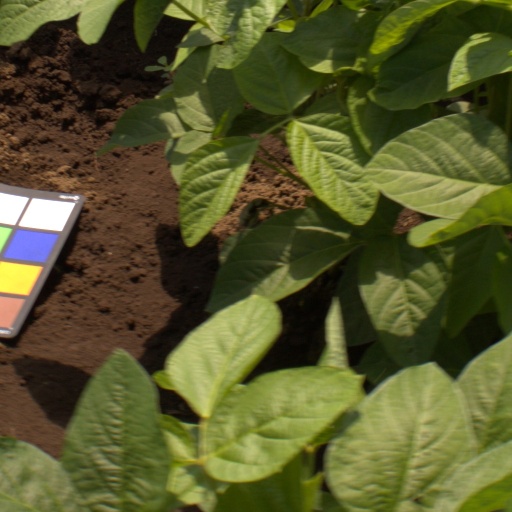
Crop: soybean